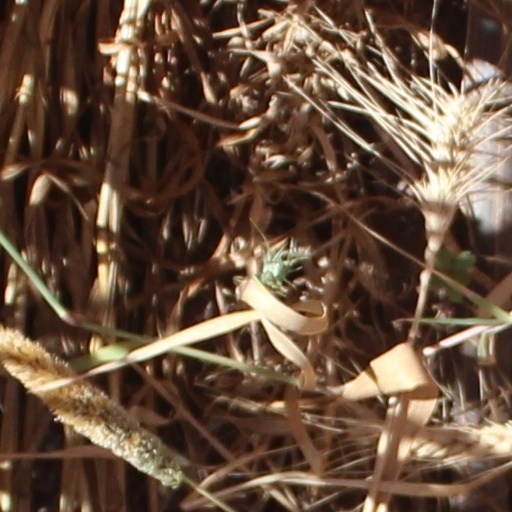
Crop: wheat